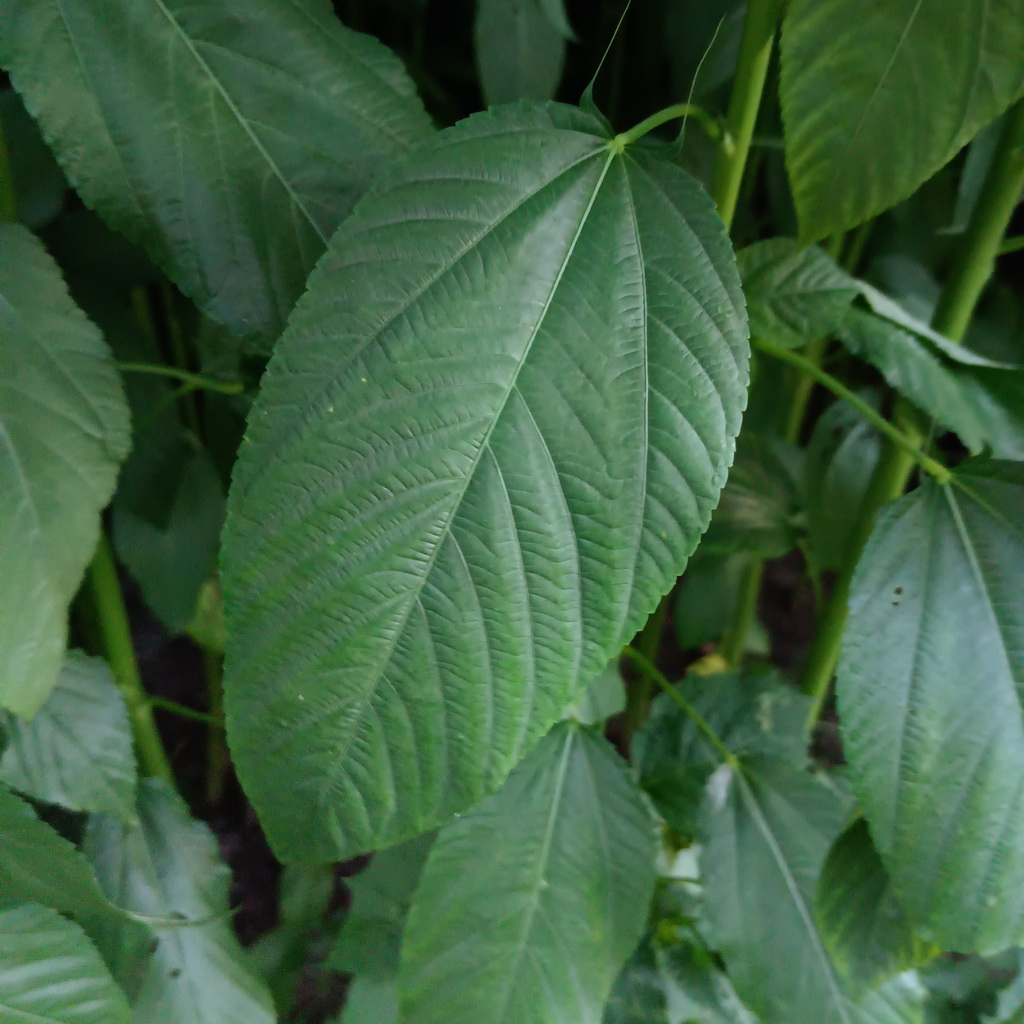
Label: Fresh